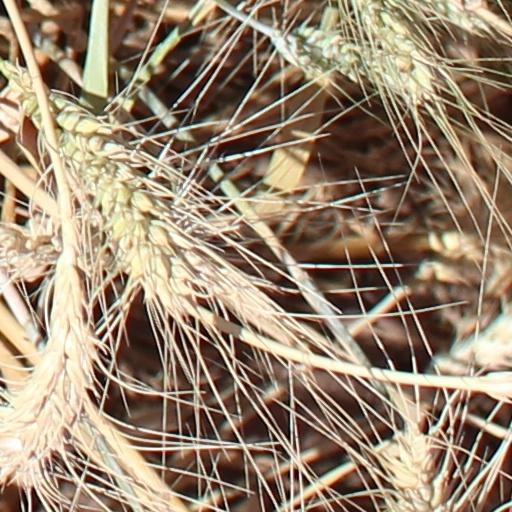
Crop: wheat